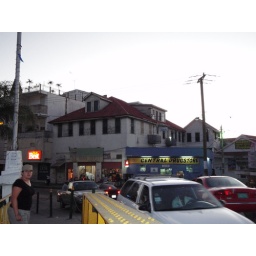
Belize city, our room was in the white building behind Zarina